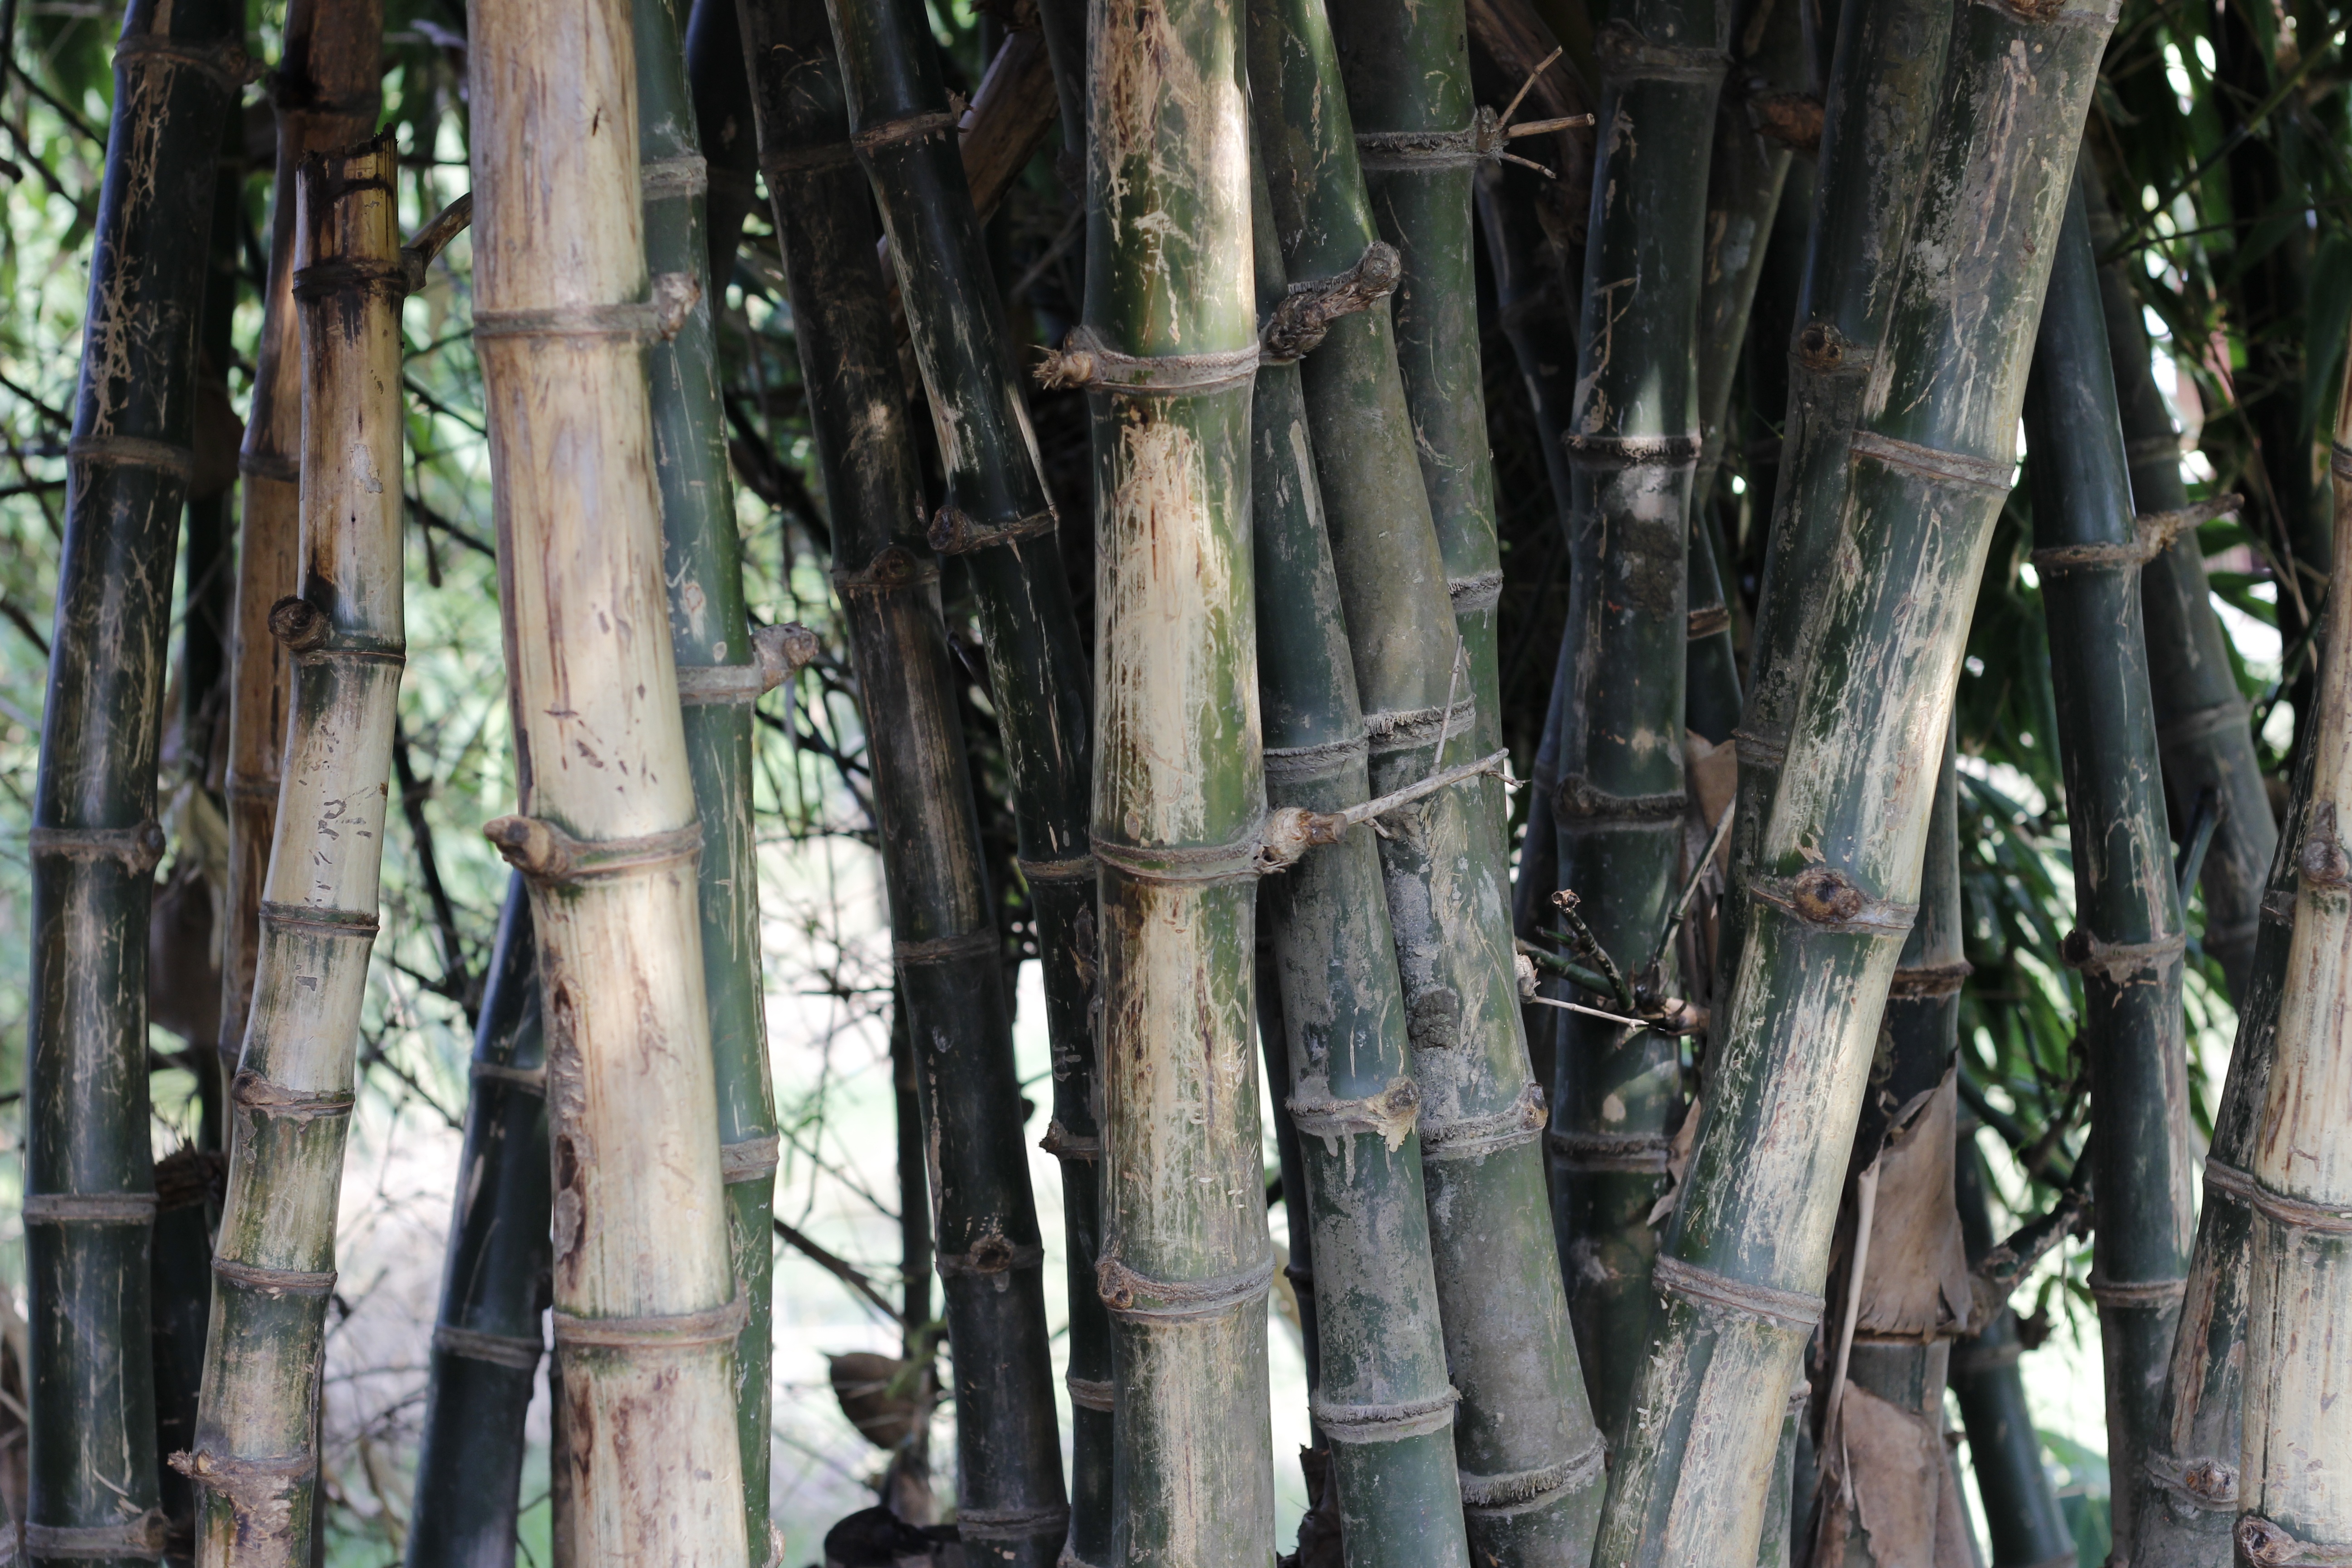
tree, nature, forest, branch, plant, wood, trunk, decoration, green, natural, garden, woodland, habitat, bamboo, natural environment, plant stem, woody plant, land plant